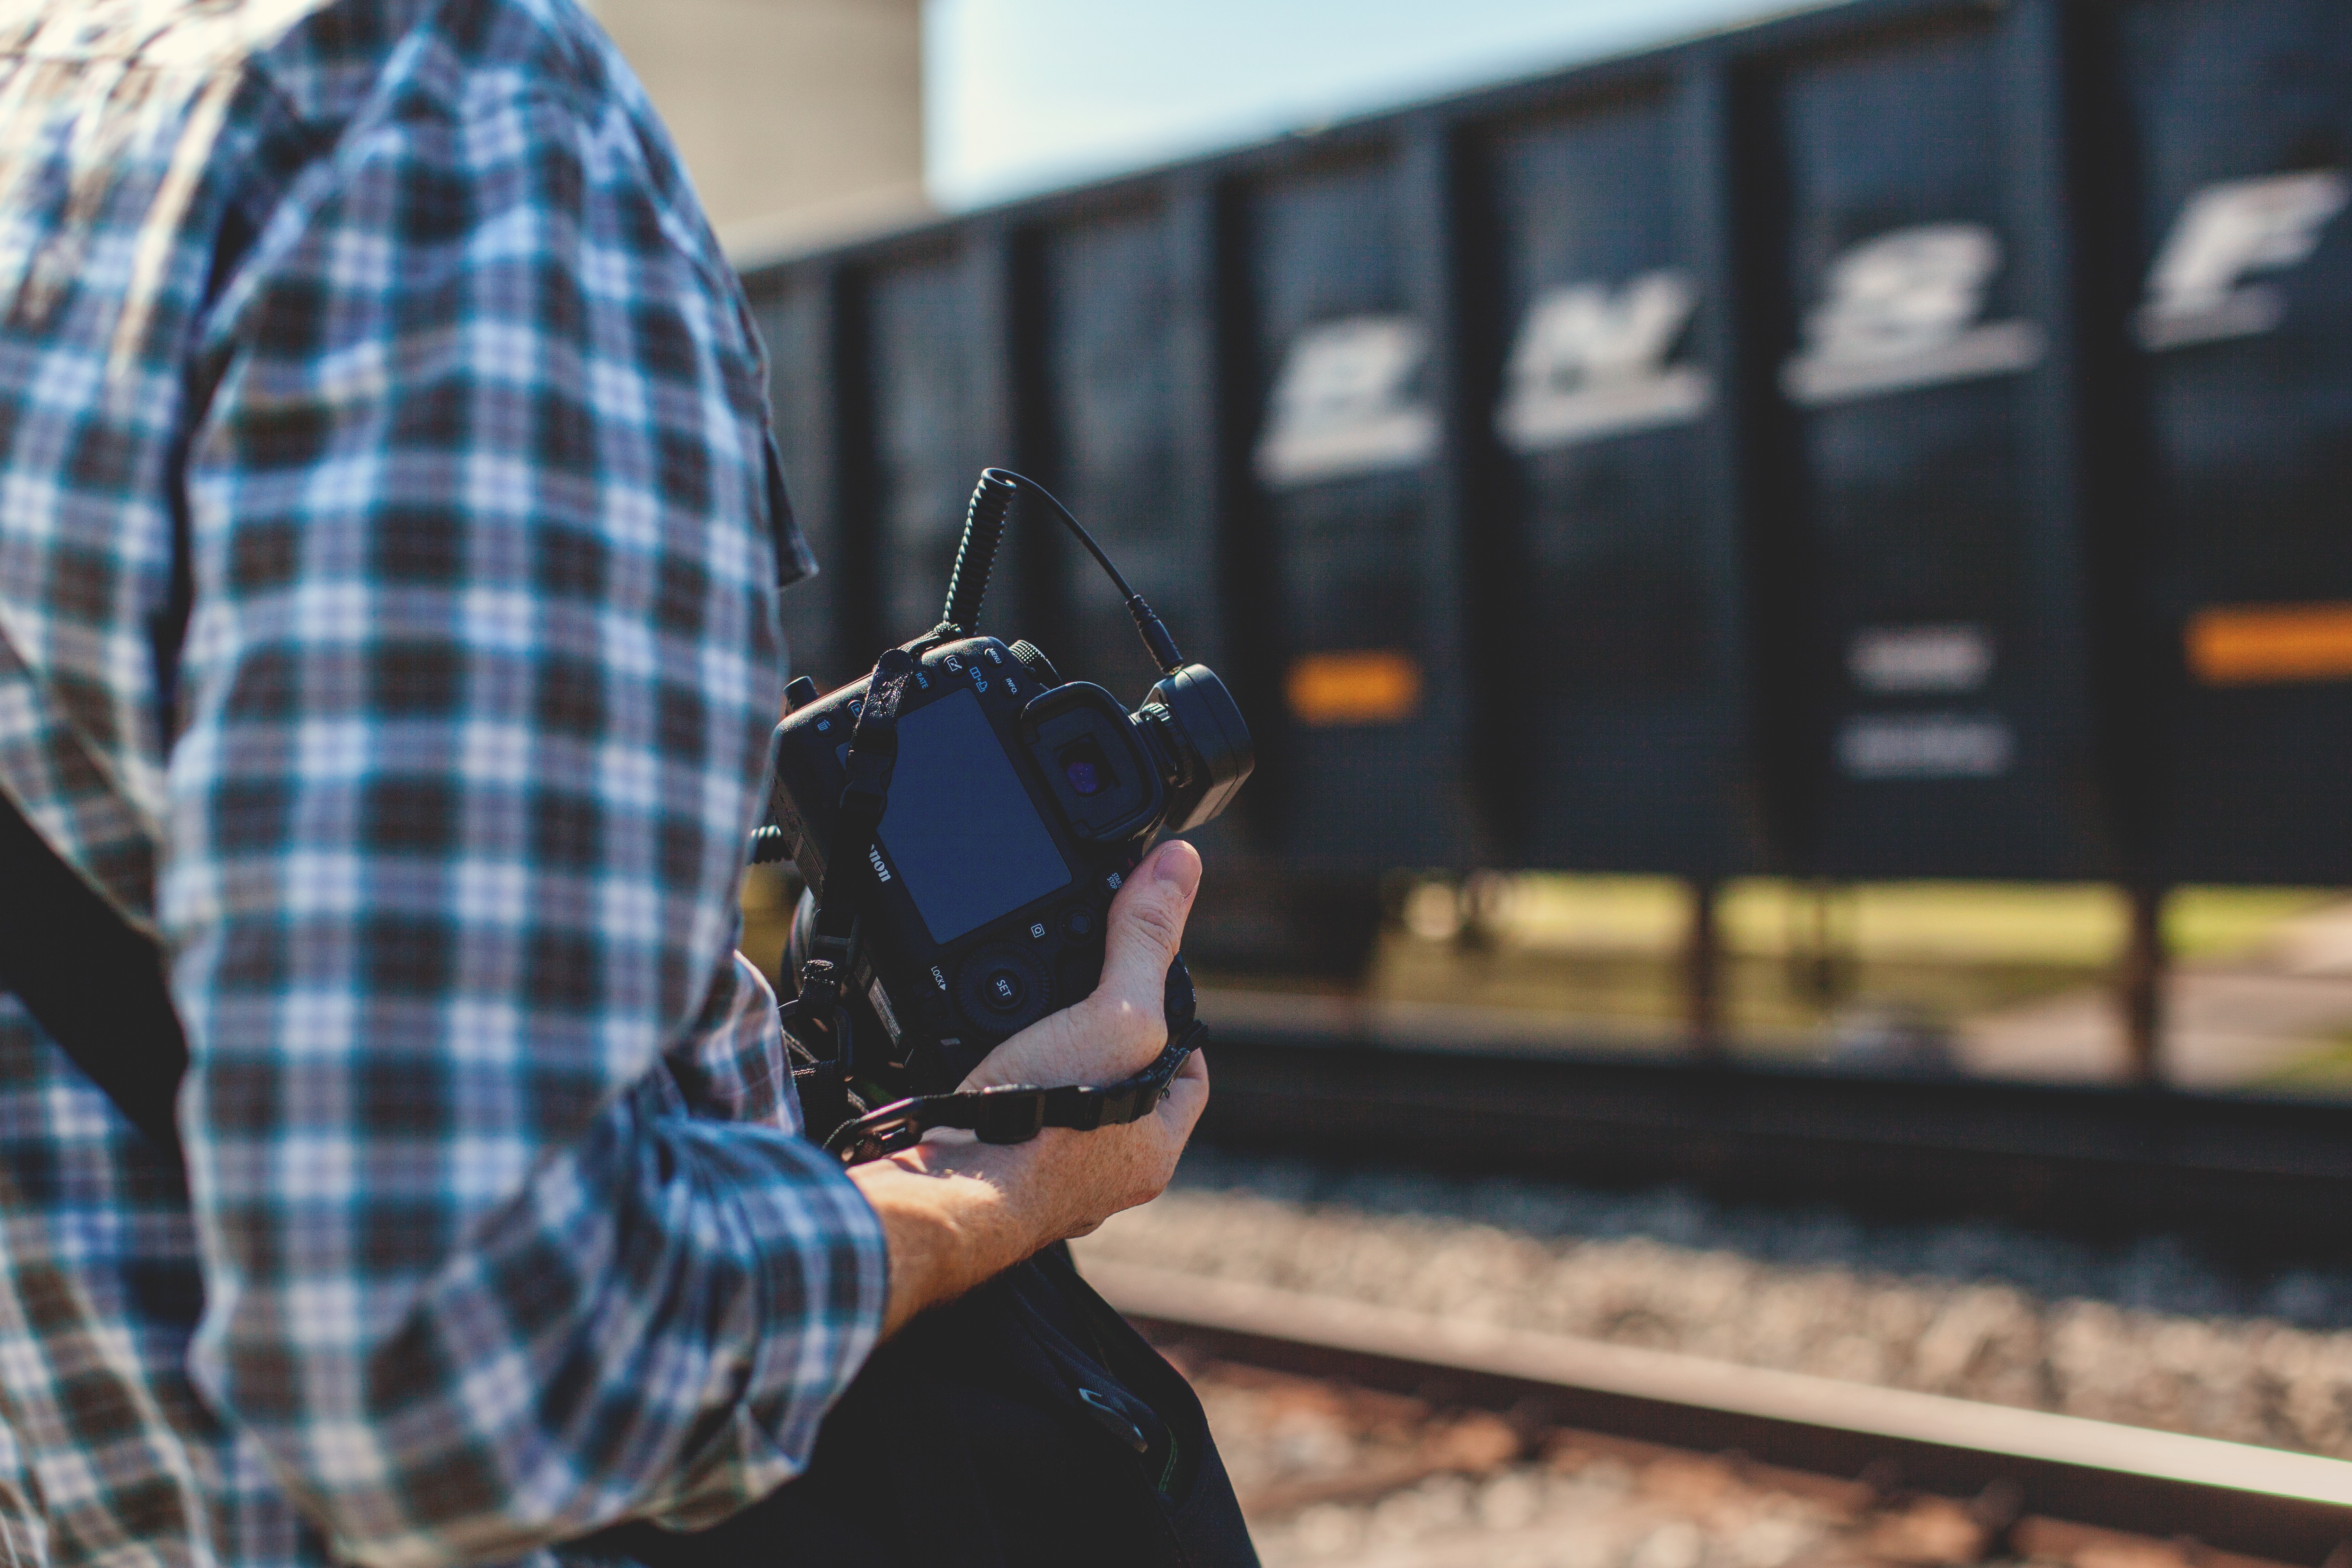
camera, photography, photographer, train track, train, blue, black, design, photograph